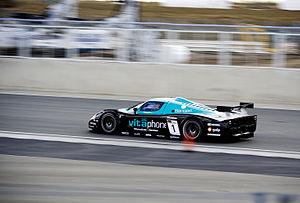
Le Championnat du monde FIA GT1 était un championnat de course automobile réunissant des voitures de type Grand Tourisme de 1ʳᵉ catégorie de la FIA, il a pris la suite en 2010 du Championnat FIA GT qui était essentiellement européen et qui regroupait plusieurs catégories de GT. L'organisateur historique du championnat est la société SRO.
La saison 2010 du Championnat du monde FIA GT1 est la première édition de cette compétition sous le nom de « Championnat du monde FIA GT1 » et se déroule du 17 avril au 5 décembre 2010. Elle comprend dix manches sur trois continents différents.